Grenoble

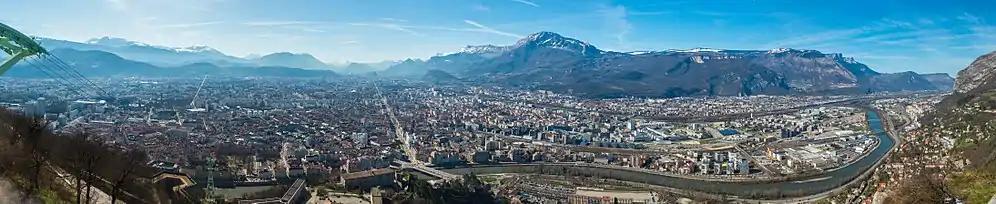

Grenoble hosts several festivals: the Détours de Babel in March, the Open Air Short Film Festival in early July, and the "Cabaret Frappé" music festival at the end of July.